Do it yourself

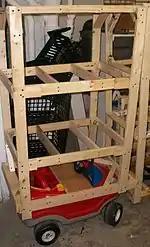
Shelves attached to a toy vehicle

"Do it yourself" ("DIY") is the method of building, modifying, or repairing things by oneself without the direct aid of professionals or certified experts. Academic research has described DIY as behaviors where "individuals use raw and semi-raw materials and parts to produce, transform, or reconstruct material possessions, including those drawn from the natural environment (e.g., landscaping)". DIY behavior can be triggered by various motivations previously categorized as marketplace motivations (economic benefits, lack of product availability, lack of product quality, need for customization), and identity enhancement (craftsmanship, empowerment, community seeking, uniqueness).